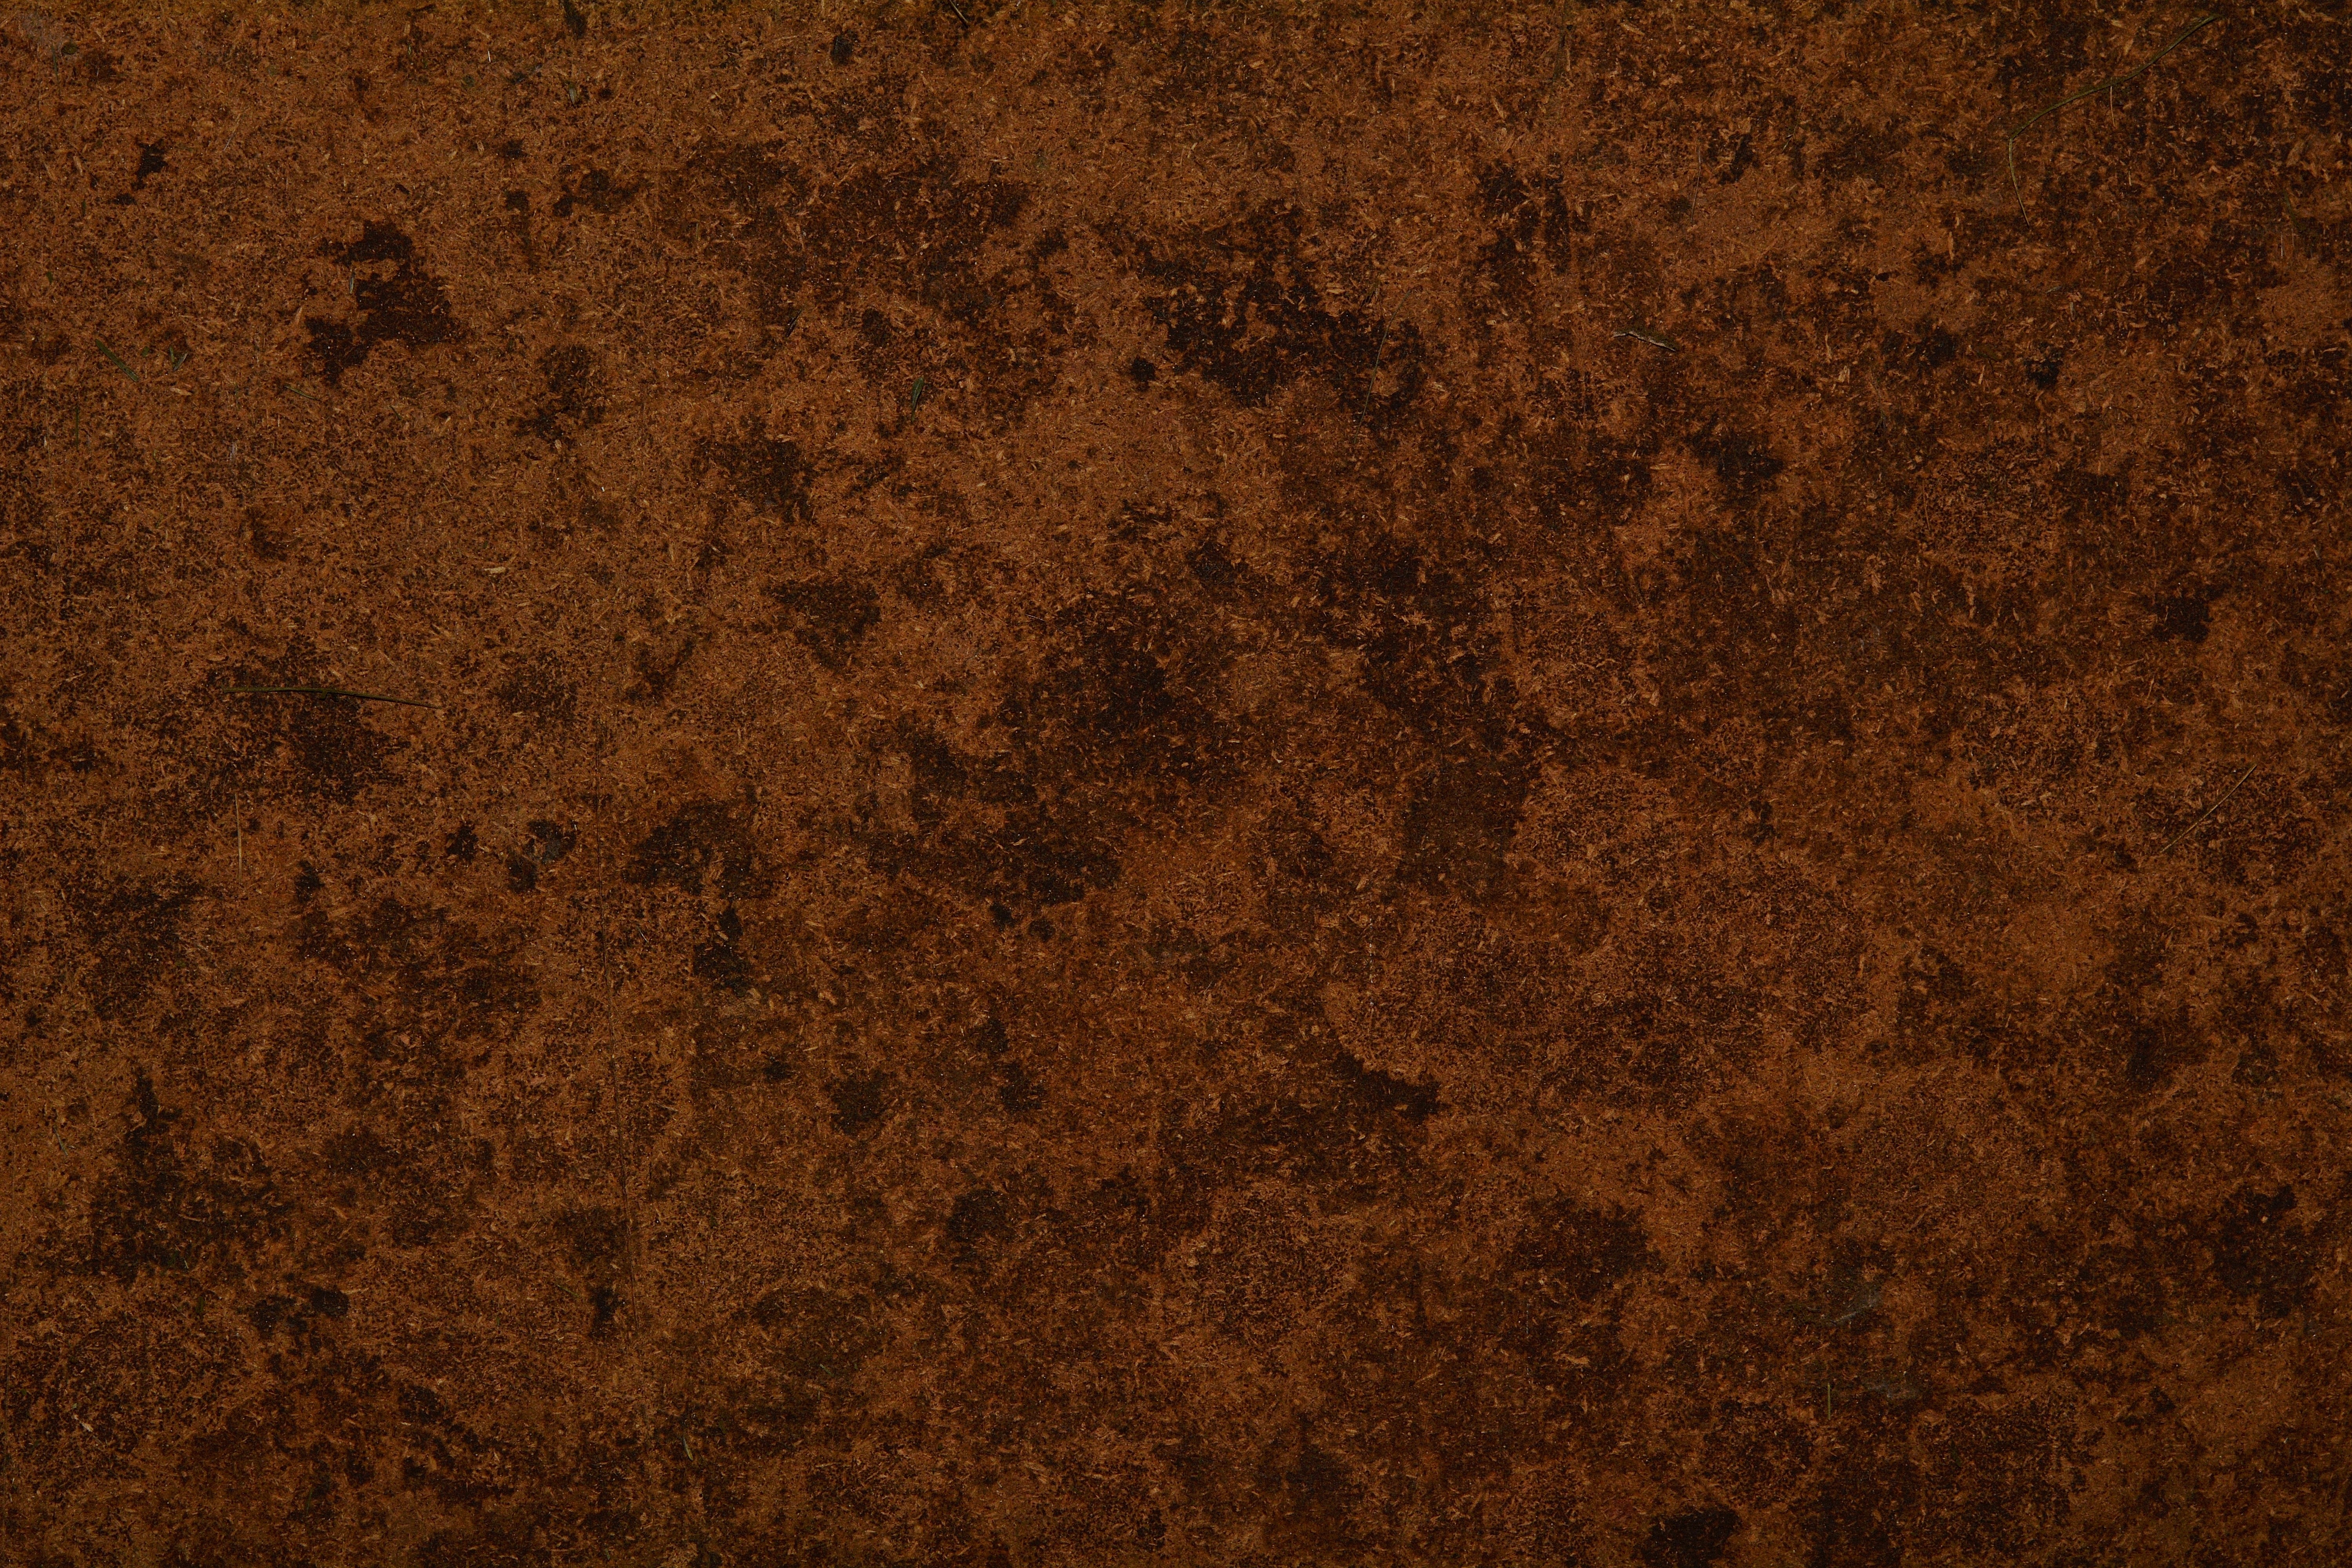
structure, wood, texture, floor, dirt, brown, soil, dirty, grunge, material, background, hardwood, flooring, wood flooring, laminate flooring, wood stain